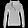
Label: Pullover